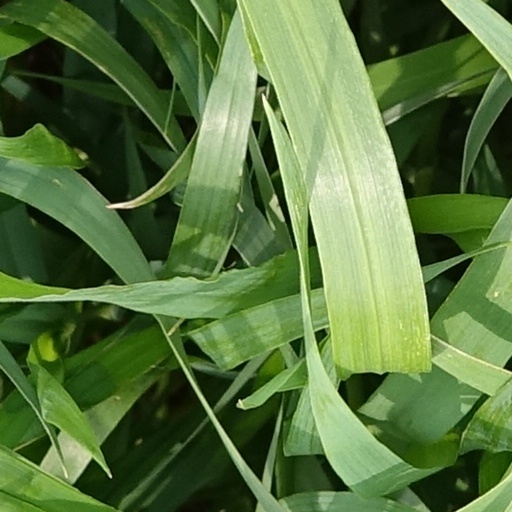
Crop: wheat